Florida State Road 535

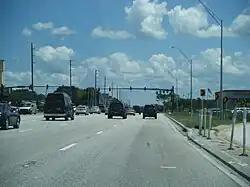
SR 535 southbound at Vineland Avenue intersection south of I-4 in Lake Buena Vista

SR 535 begins at an intersection with US 192/SR 530 in Kissimmee, Osceola County, heading north on Vineland Road, a six-lane divided highway. The road passes several businesses, curving to the northwest. The state road comes to an interchange with CR 522 (Osceola Parkway), with access to and from the eastbound direction of the Osceola Parkway. Access to and from the westbound direction is provided by North Poinciana Boulevard, which intersects SR 535 a short distance to the north. Past this, the road passes between businesses to the southwest and woods to the northeast, crossing into Lake Buena Vista in Orange County and becoming Kissimmee-Vineland Road. SR 535 heads through dense woods, passing to the west of the Lake Buena Vista Factory Stores before crossing under the SR 417 toll road without an interchange. The road intersects International Drive before reaching a junction with SR 536 in a commercial area. SR 536 heads west to provide access to the Walt Disney World Resort and east to northbound SR 417. Past this intersection, the state road passes through areas of resorts and businesses, curving to the north. SR 535 comes to an interchange with I-4/SR 400. Past this interchange, SR 535 officially ends and the road continues north as CR 535 (Apopka-Vineland Road). Despite this, SR 535 signage continues along CR 535 to an intersection with Palm Parkway/Winter Garden-Vineland Road, where CR 535 turns west onto Winter Garden-Vineland Road and CR 435 continues north along Apopka-Vineland Road.